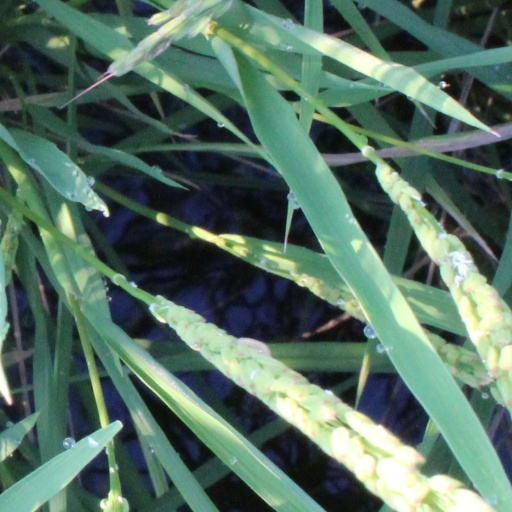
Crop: rice